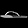
Label: Sandal